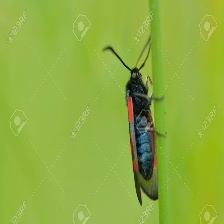
Species: SIXSPOT BURNET MOTH